Battle of Wels

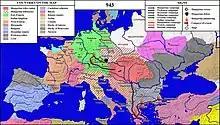
The Hungarian campaign in Europe in 943. Battle of Wels marked.

The Battle of Wels (10/12 August 943) was fought between a joint Bavarian–Carantanian army and a Hungarian force near Wels in the , on the plain of the , nowadays a part of Austria.